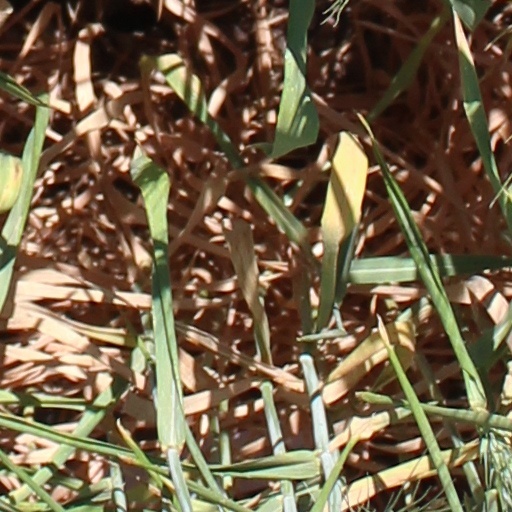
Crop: wheat